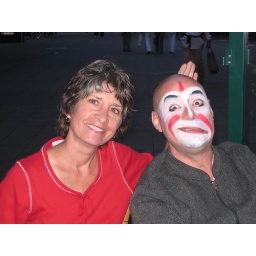
Mom with our cafe entertainment: a street clown who mocks people walking by